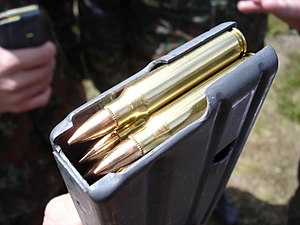
5.56 × 45 mm NATO / Effektivitet
5.56 mm NATO patroner opladt i STANAG magasin
5.56 × 45 mm NATO, med NATO navnet STANAG 4172, er en standardiseret riffelammunition for militære styrker i NATO landene. Den er udviklet fra, men ikke identisk med .223 Remington ammunitionen. I Danmark bruges kaliberen i Gevær M/10, Gevær M/95 og Karabin M/96 samt LSV M/04.